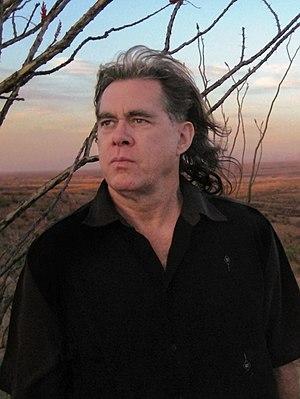
Steve Roach, né à La Mesa en Californie en 1955, est un musicien et compositeur de musique électronique américain.